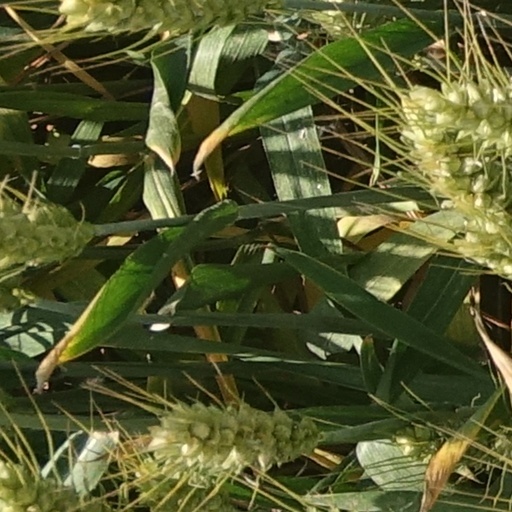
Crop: wheat